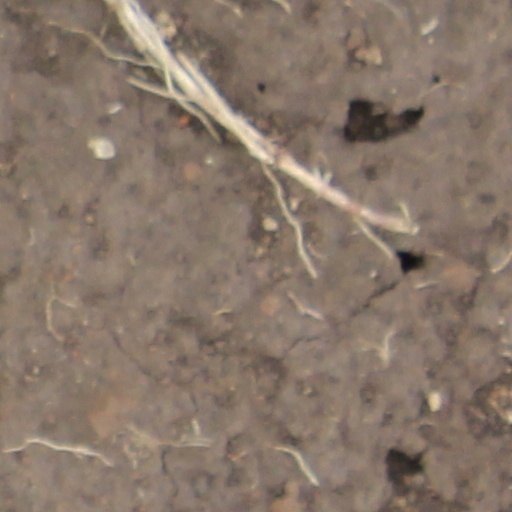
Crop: wheat